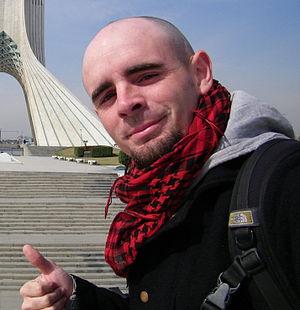
Jérémy Marie à Téhéran, Iran
Jérémy Marie est un écrivain-voyageur français né le 12 mars 1984 à Rouen. Il est l'auteur du récit de voyage Mon tour du monde en 1980 jours, résumant son tour du monde en auto-stop réalisé entre le 8 octobre 2007 et le 12 mars 2013.